Charles William Wilson

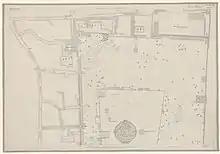
Charles William Wilson; Ordnance Survey of Jerusalem. 1865

In 1864 he started working on the Ordnance Survey of Jerusalem funded by the wealthy Angela Burdett-Coutts, 1st Baroness Burdett-Coutts whose primary motivation was to find better drinking water for those living in the city. During the resulting search, he produced the most accurate map of Jerusalem and identified the eponymous Wilson's Arch but was unable to find a new source of water. According to a book published in 2013, "Wilson was the first to pay proper scholarly attention to the stonework of the Haram el-Sharif (Temple Mount) walls when [conducting] the first comprehensive mapping of the Old City (the Ordnance Survey of Jerusalem)". Over a century after Wilson's work, "The Jerusalem Post" commented that his efforts "on the Jerusalem Ordnance Survey served as the basis for all future Jerusalem research".